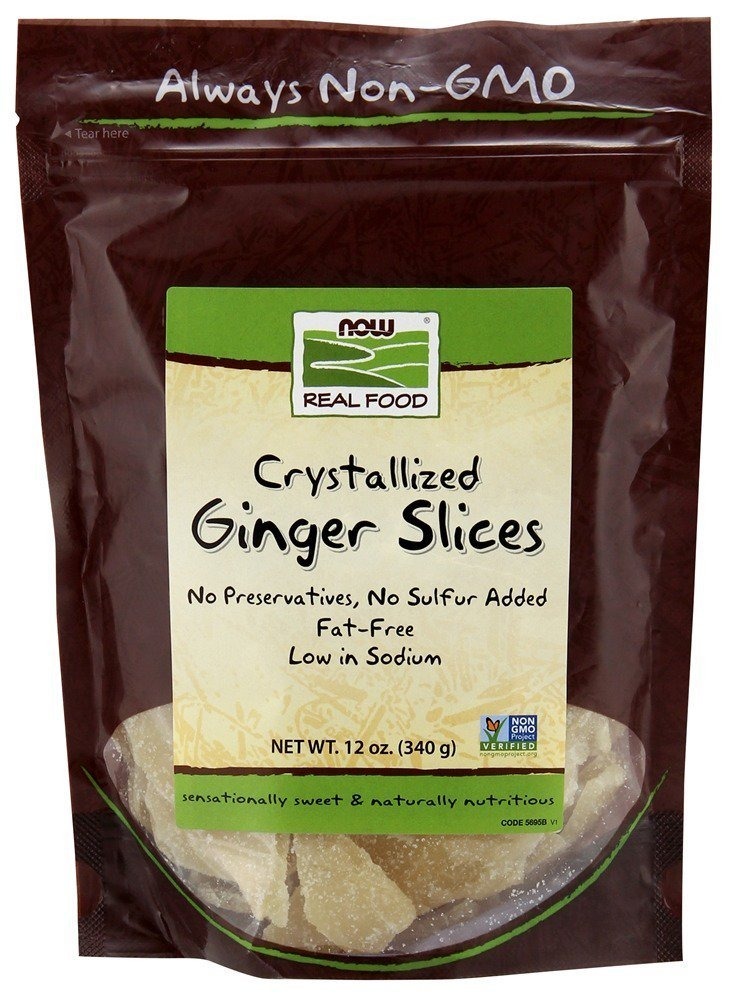
Item Name: Now Foods Ginger Slices (Crystallized) - 12 oz. ( Multi-Pack)
Product Description: Pure. Natural. Real. No Preservatives, No Sulfur Added Fat-Free Low in Sodium Sensationally Sweet & Naturally Nutritious
Value: 48.0
Unit: Fl Oz

Price: 10.09